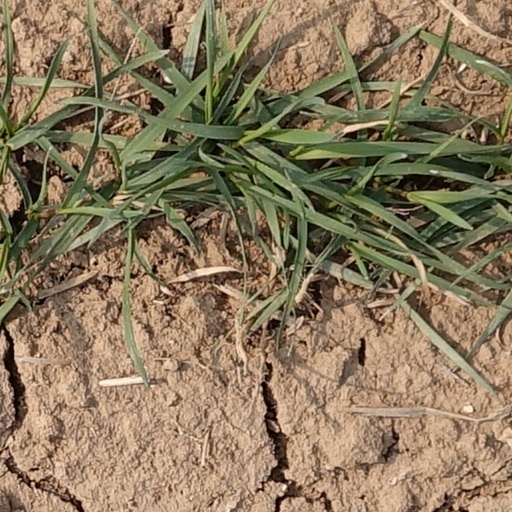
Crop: wheat